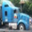
Label: truck